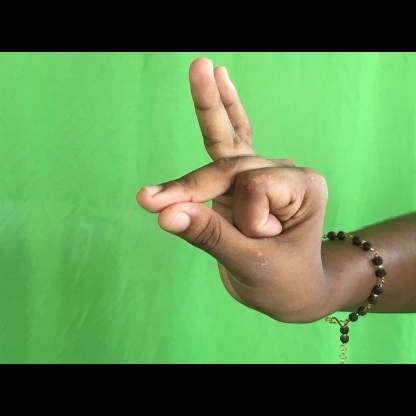
Mudra: Bramaram